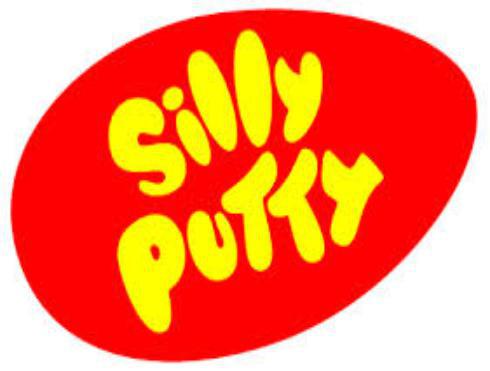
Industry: Leisure